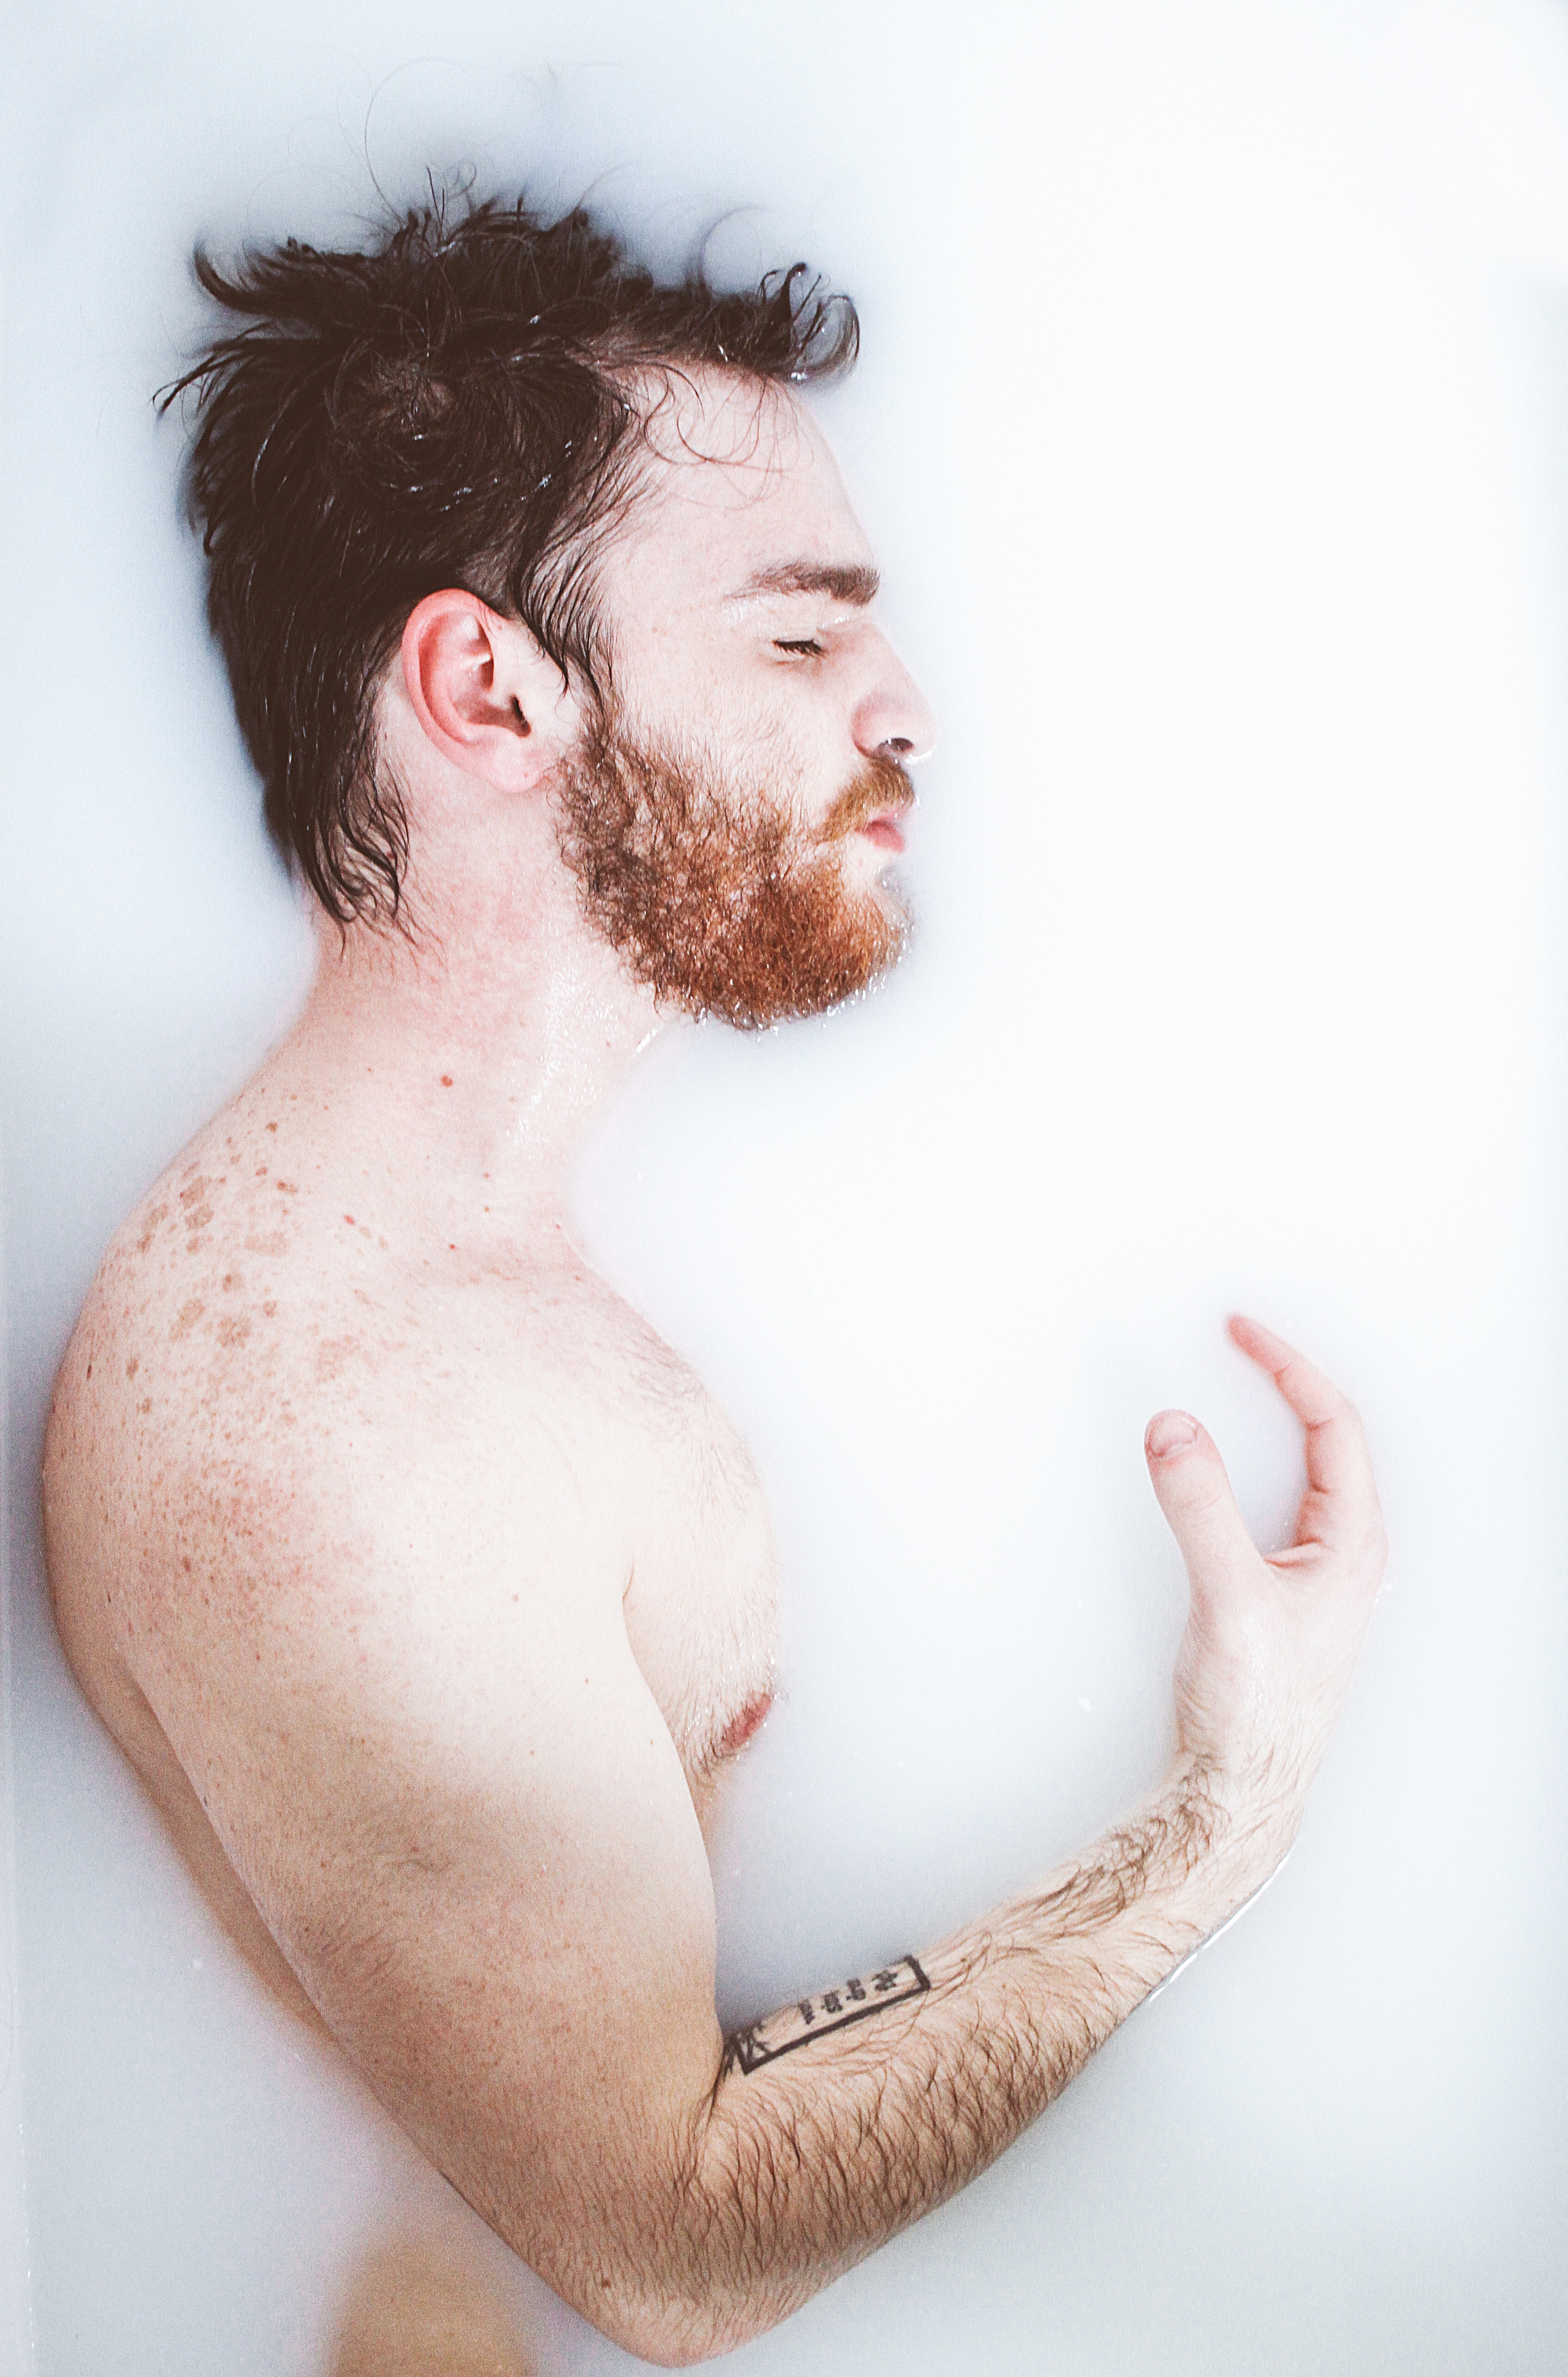
hand, man, person, hair, photography, male, portrait, model, hairstyle, beard, mouth, close up, face, nose, head, skin, moustache, beauty, organ, sense, facial hair, art model